Hard Call

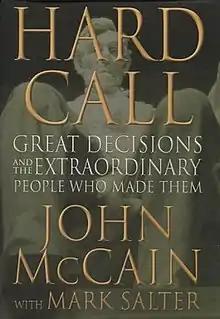
First edition

Hard Call: Great Decisions and the Extraordinary People Who Made Them is a book written by United States Senator John McCain with Mark Salter. Its theme is decision-making based on personal principles. The hardcover edition was released August 14, 2007, and the paperback edition was subsequently released on February 29, 2008.